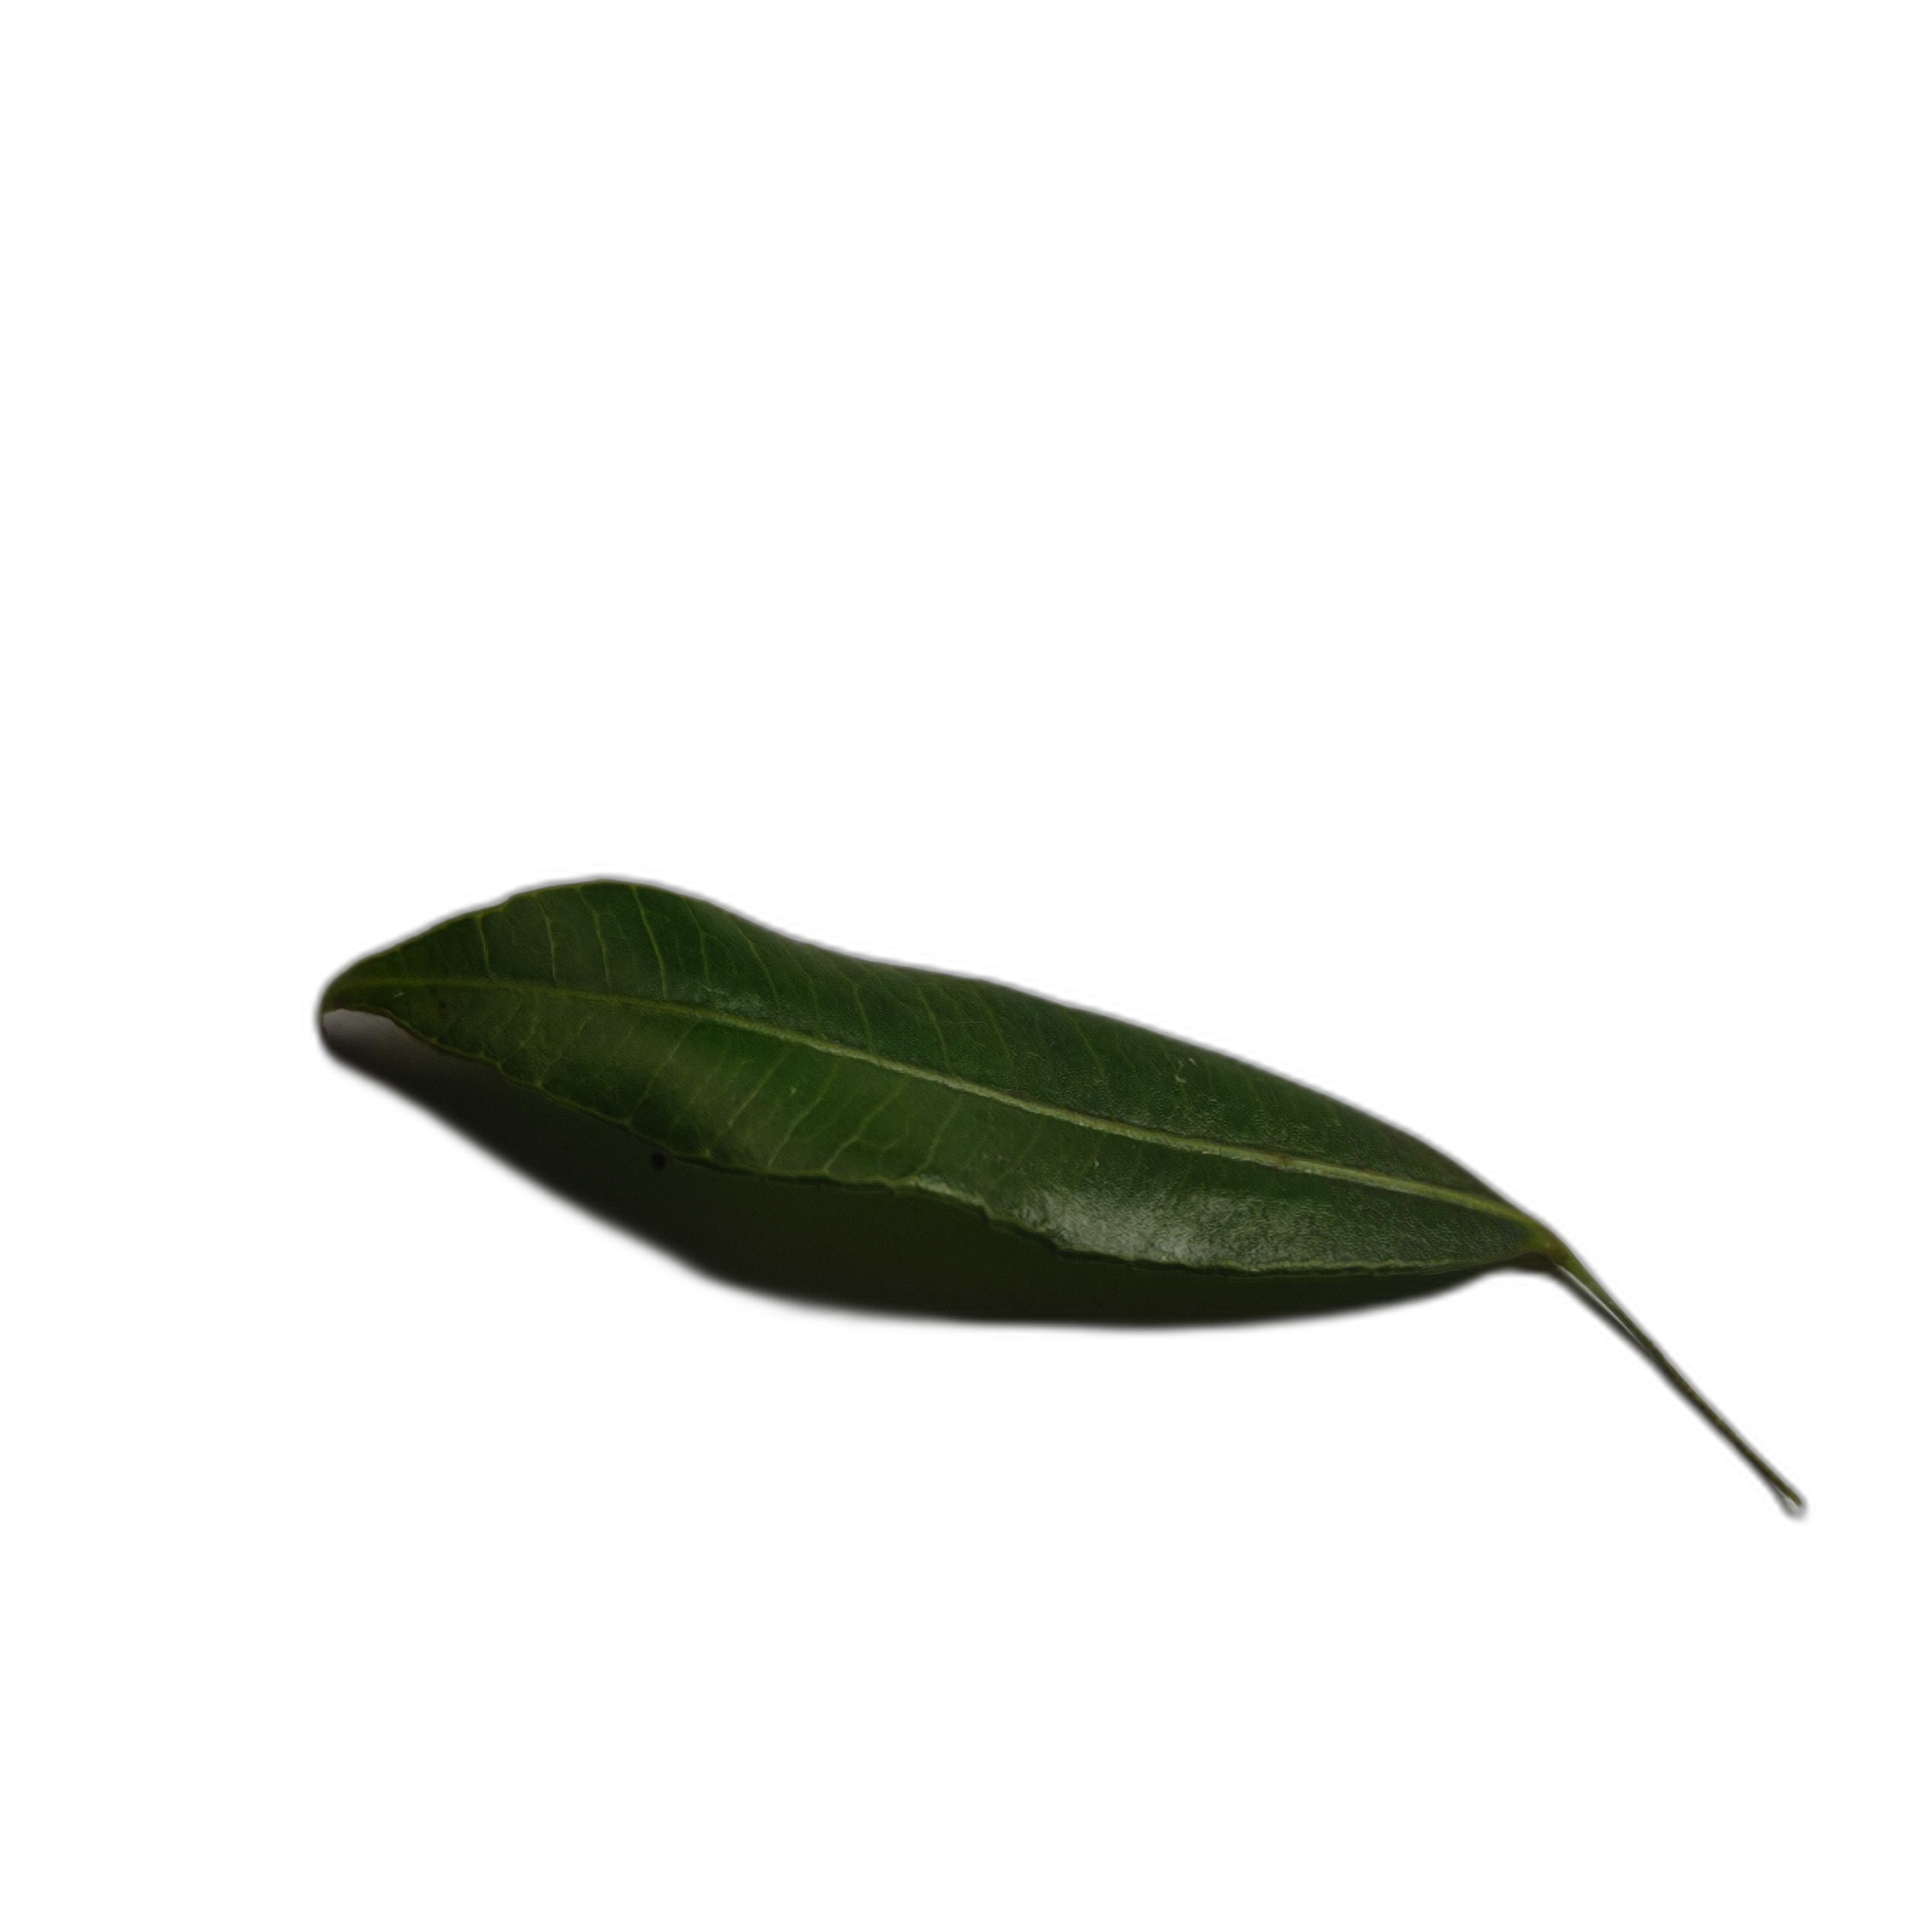
Label: healthy